Rathgormack

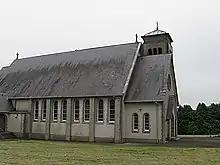
Rathgormuck's Roman Catholic church

The village has a pub, a shop, a newly made all-weather pitch, a recreational park, a national school and a Roman Catholic Church